Describe the emotion expressed in this image:  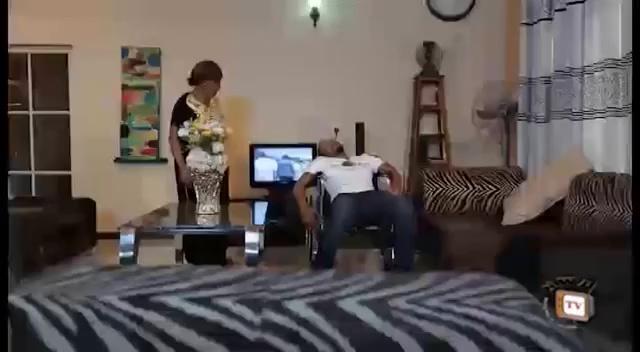
This person displays Fear, valence and arousal with low intensity.